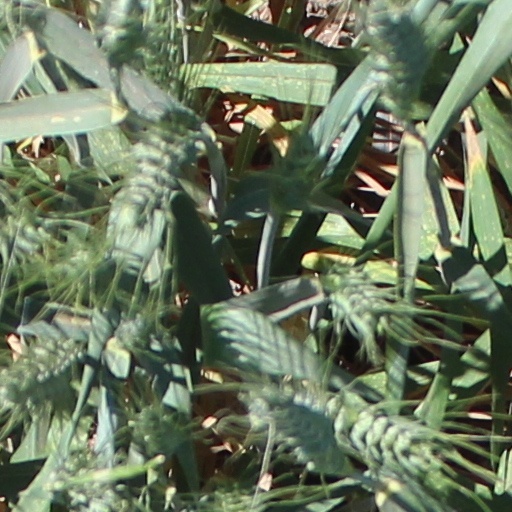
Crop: wheat